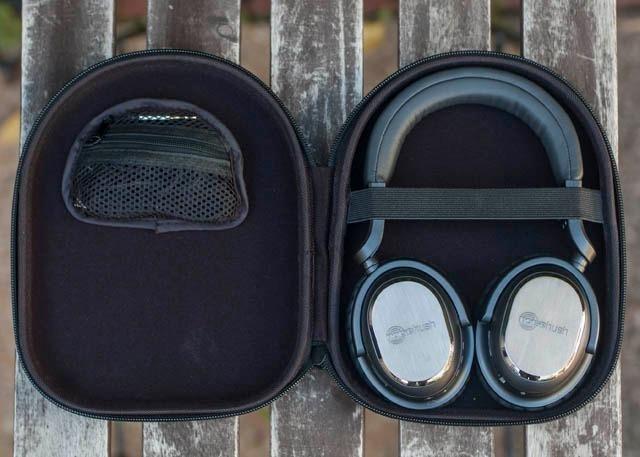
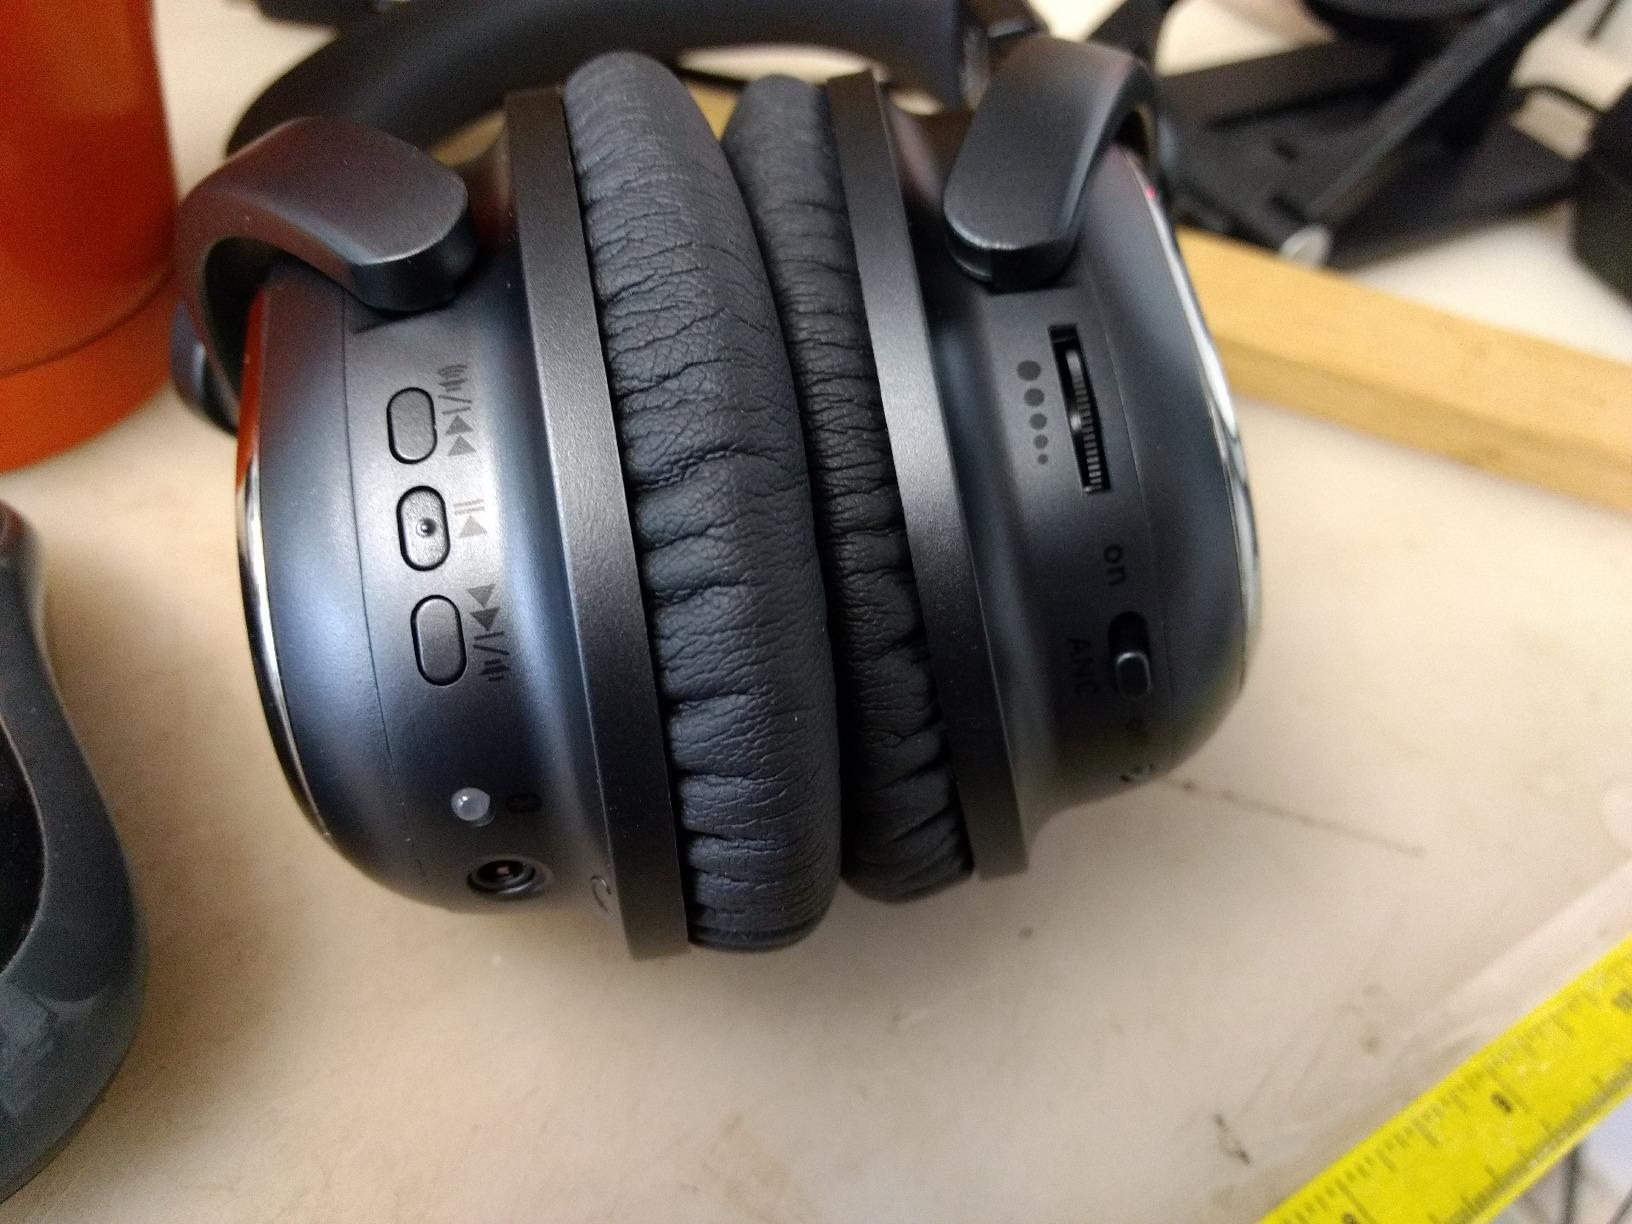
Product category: headphones
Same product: yes